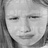
Emotion: sad